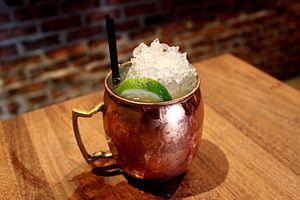
La Mule de Moscou est un cocktail à base de vodka, de bière de gingembre épicée et de jus de citron vert, accompagné d'une rondelle de citron.
Un cocktail officiel de l'IBA est un cocktail sélectionné par l'International Bartenders Association pour le concours mondial de cocktail. Ces mélanges sont ainsi parmi les plus notables et les plus fréquents des cocktails qu'on peut trouver à travers le monde.